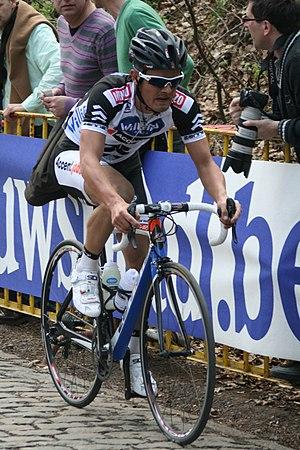
Gand-Wevelgem 2011, mont Kemmel Steven Caethoven